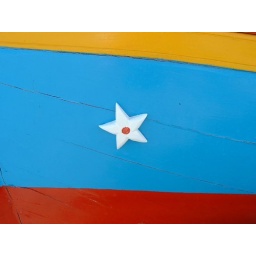
Fish boat on Locri beach in south italy.